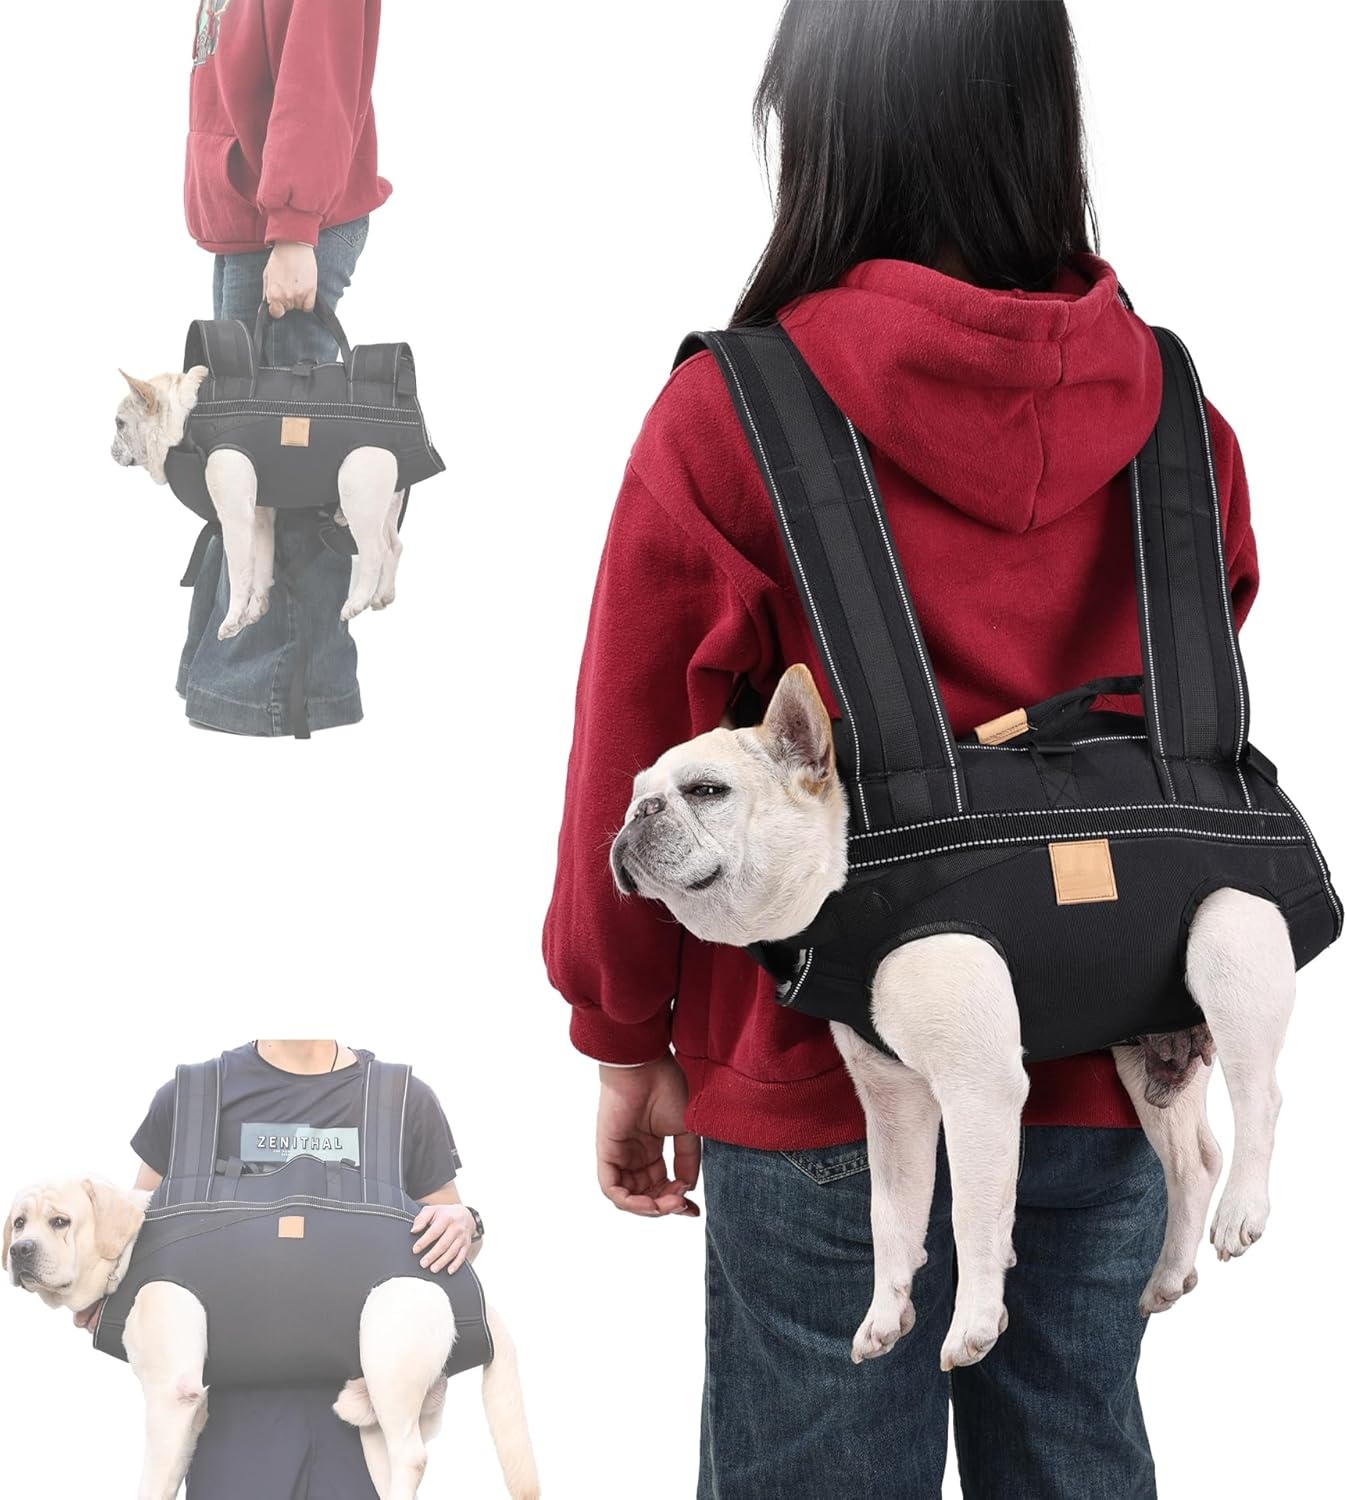
Dog Lift Harness Backpack Carrier for Large Dogs, Full Body Sling with Handle, Dog Harness for Joint Injuries, Arthritis, Ideal for Stairs, Elderly Dogs (Black S/M-Large 14-20 LBS)
Overview Size : Black S/M 14-20 LBS Color : Black Pattern : Plaid Brand : Terapaton Material : Nylon About this item 【Sturdy Dog Lift Harness for Large Dogs】 Our Dog Lift Harness for large dogs provides full-body support, designed to assist injured, elderly, or disabled dogs. This heavy-duty dog sling carrier is perfect for helping large dogs with joint injuries, arthritis, or back leg issues easily go up and down stairs, get in and out of cars, walk, and enjoy daily activities. It supports dogs weighing 33-83 lbs—check the size chart to choose the right fit for your dog. 【Multi-Purpose Dog Carrier Backpack】 This Dog Carrier Backpack doubles as a Sling Carrier with handles, offering versatility for transporting your large dog. Carry your dog using the dog sling carrier or wear it as a front dog backpack (also known as a chest carrier). Ideal for long trips or simple outdoor walks, this backpack carrier ensures comfort and convenience for you and your pet. 【Full Body Support Dog Sling Carrier】 Our full-body dog sling provides exceptional support for injured, disabled, or arthritic dogs. This dog lift sling helps alleviate the pain of orthopedic injuries, shoulder or hip dysplasia, and arthritis, while also improving your dog's mobility. The adjustable straps ensure ergonomic support for you, making carrying easier and more comfortable, whether you're walking, riding, or climbing with your dog. 【Durable and Comfortable Dog Carrier】 Crafted from breathable, durable Oxford fabric, this dog carrier backpack supports heavy dogs up to 50 lbs. The padded shoulder straps and back support reduce fatigue when carrying your large or heavy dog. Additionally, the reflective stripes ensure visibility, and the dual handle design makes it more stable and easy to carry, keeping you and your dog comfortable and safe during transport. 【Versatile Use for Large Dogs】 This dog lift harness is designed for various scenarios, making it the perfect choice for emergency carriers, motorcycle carriers, backpacks for large dogs, and front packs/chest carriers. Whether you're using it as a dog sling for quick trips or as a dog carrier backpack for longer excursions, this versatile, heavy-duty carrier is ideal for supporting your large dog in all situations.
Brand: Terapaton
Category: Animals & Pet Supplies > Pet Supplies > Pet Carriers & Crates > Slings & Wearable Carriers